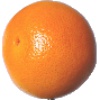
Label: pink_grapefruit